Victoria Park, Tower Hamlets

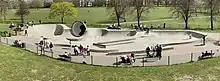
Elevated view of Victoria Park Raemers Skatepark (2022)

Victoria Park is situated towards the north-eastern edge of the London Borough of Tower Hamlets. It is bordered by Bethnal Green to the west, Bow to the south and Hackney Wick to the east. It is bordered by the London Borough of Hackney to the north.